Wrexham

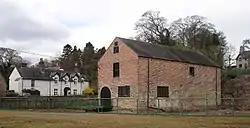
Bersham Ironworks, established in 1715

Following the loss of Welsh independence and the death in battle of Prince Llywelyn ap Gruffudd in 1282, Wrexham became part of the semi-independent Marcher lordship of Bromfield and Yale. Wrexham increased in importance throughout the Middle Ages as the lordship's administrative centre, and the then town's position made it a suitable centre for the exchange of the produce of the Dee valley and Denbighshire uplands, whilst iron and lead were also mined locally.